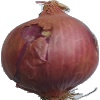
Label: Onion Red 1